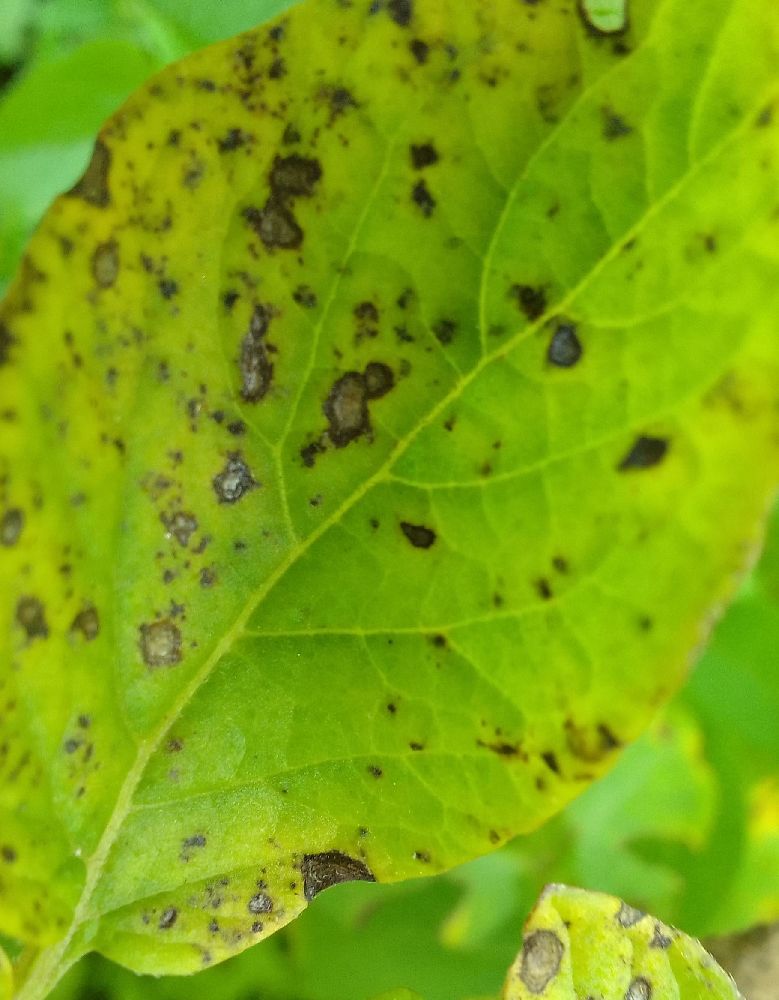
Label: Early blight